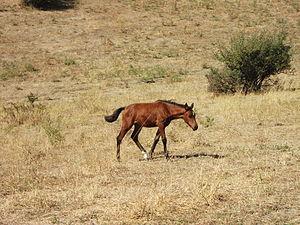
Le Karabaïr est une race chevaline à deux fins d'origine très ancienne, dont le berceau d'élevage est l'Ouzbékistan et le Nord du Tadjikistan. Probable inspirateur du fameux cheval au galop volant chinois, connu par des sources antiques, il est croisé ensuite au gré des voyages de ses éleveurs nomades ouzbeks. Il est influencé par le cheval mongol, l'arabe, et diverses races orientales.